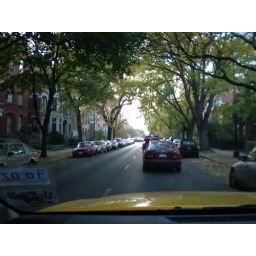
A street near my house (pretty!)